Bhojpuri region

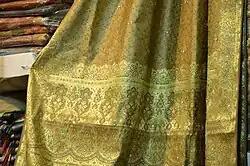
Traditional Banarasi sari with gold brocade.

Bhojpuri language is a descendant of Magadhi Prakrit which started taking in shape during the reign of the Vardhana dynasty. Some scholar enthusiasts like to trace the earliest form of Bhojpuri in the Siddha Sahitya as early as 8th century A.D. It is an eastern Indo-Aryan language and one of the easternmost branches of the Indo-European language family. The Bhojpuri variant of Kaithi is the indigenous script of Bhojpuri language.